Rushern Baker

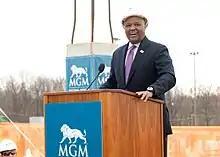
Baker at the construction of MGM National Harbor, 2015

During his tenure, Baker advocated for efforts to lure and retain businesses to the county and simplified the county's permitting process, which caused Prince George's County to undergo an economic revival that saw it lead the state's other jurisdictions in job growth and allowed it to achieve a budget surplus. Revitalization projects in the county's underserved communities and major development projects—including the MGM National Harbor casino, the University of Maryland Capital Region Medical Center, and the Purple Line transit line—broke ground under his administration. Baker also pushed for reforms to the county's ethics law amid the arrest of his predecessor, Jack B. Johnson, on federal corruption charges; and sought to rehabilitate the county's school system by proposing legislation to restructure the county Board of Education. He unsuccessfully sought to raise property taxes in Prince George's County to pay for education reforms and supported a failed referendum that would have increased the number of terms that county-elected officials could serve from two to three.